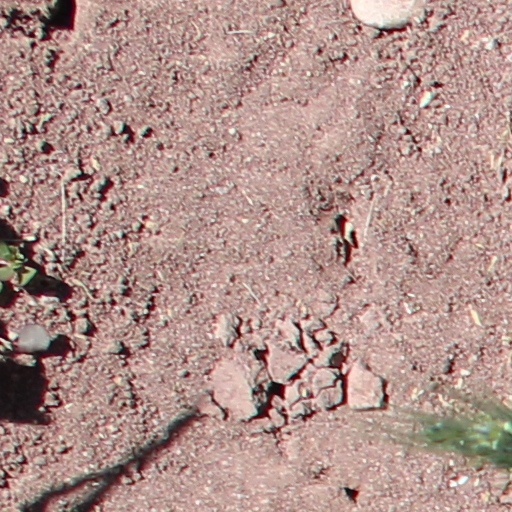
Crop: wheat